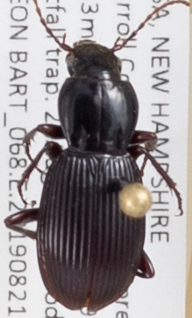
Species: Pterostichus tristis
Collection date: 2019-08-21
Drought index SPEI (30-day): -0.554
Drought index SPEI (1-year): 0.9
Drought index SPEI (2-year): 0.71